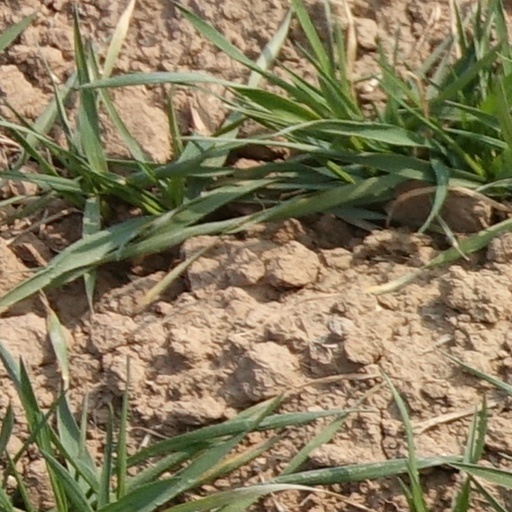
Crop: wheat